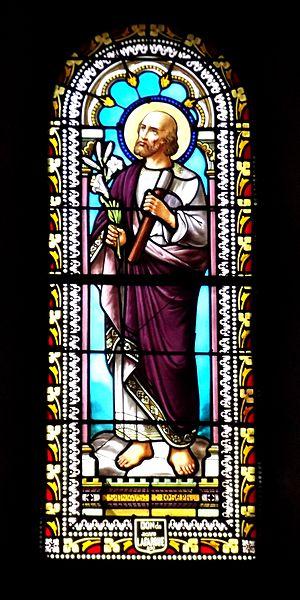
Église du XIVe restaurée au XVIIIe
L'église Saint-Aignan est une église catholique située à Bélaye, dans le département du Lot, en France.
Bélaye est une commune française, située dans le département du Lot en région Occitanie.